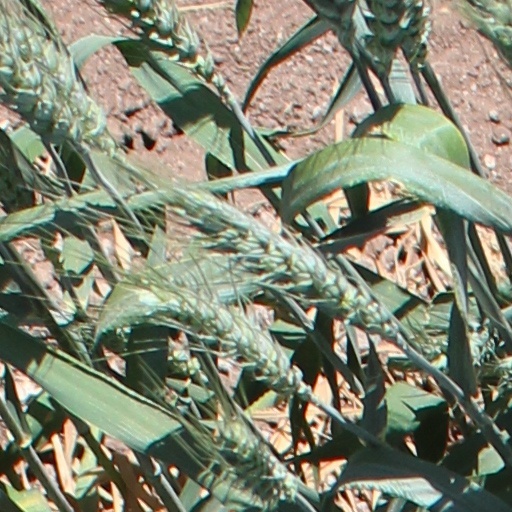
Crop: wheat